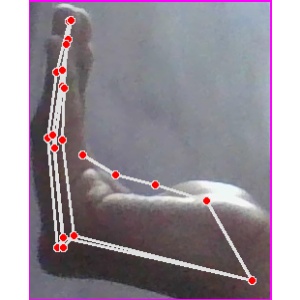
अक्षर: स